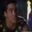
Label: man